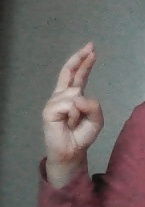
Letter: zay